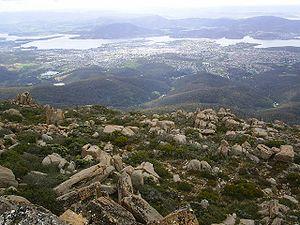
Le désastre du Tasman Bridge survint dans la soirée du 5 janvier 1975, à Hobart, la capitale de l'État de Tasmanie en Australie, quand un énorme vraquier de minerais, remontant la Derwent River heurta plusieurs piliers du Tasman Bridge, entrainant l'effondrement d'une large partie de la chaussée sur le bateau et dans la rivière au-dessous. Douze personnes furent tuées, sept membres de l'équipage du bateau, et cinq occupants des quatre voitures qui firent une chute de 45 mètres hors du pont. Ce désastre priva la ville de Hobart de la liaison principale avec sa banlieue est et eut un impact social important du fait de la perte de cet axe, qui constitue une artère majeure de la ville.